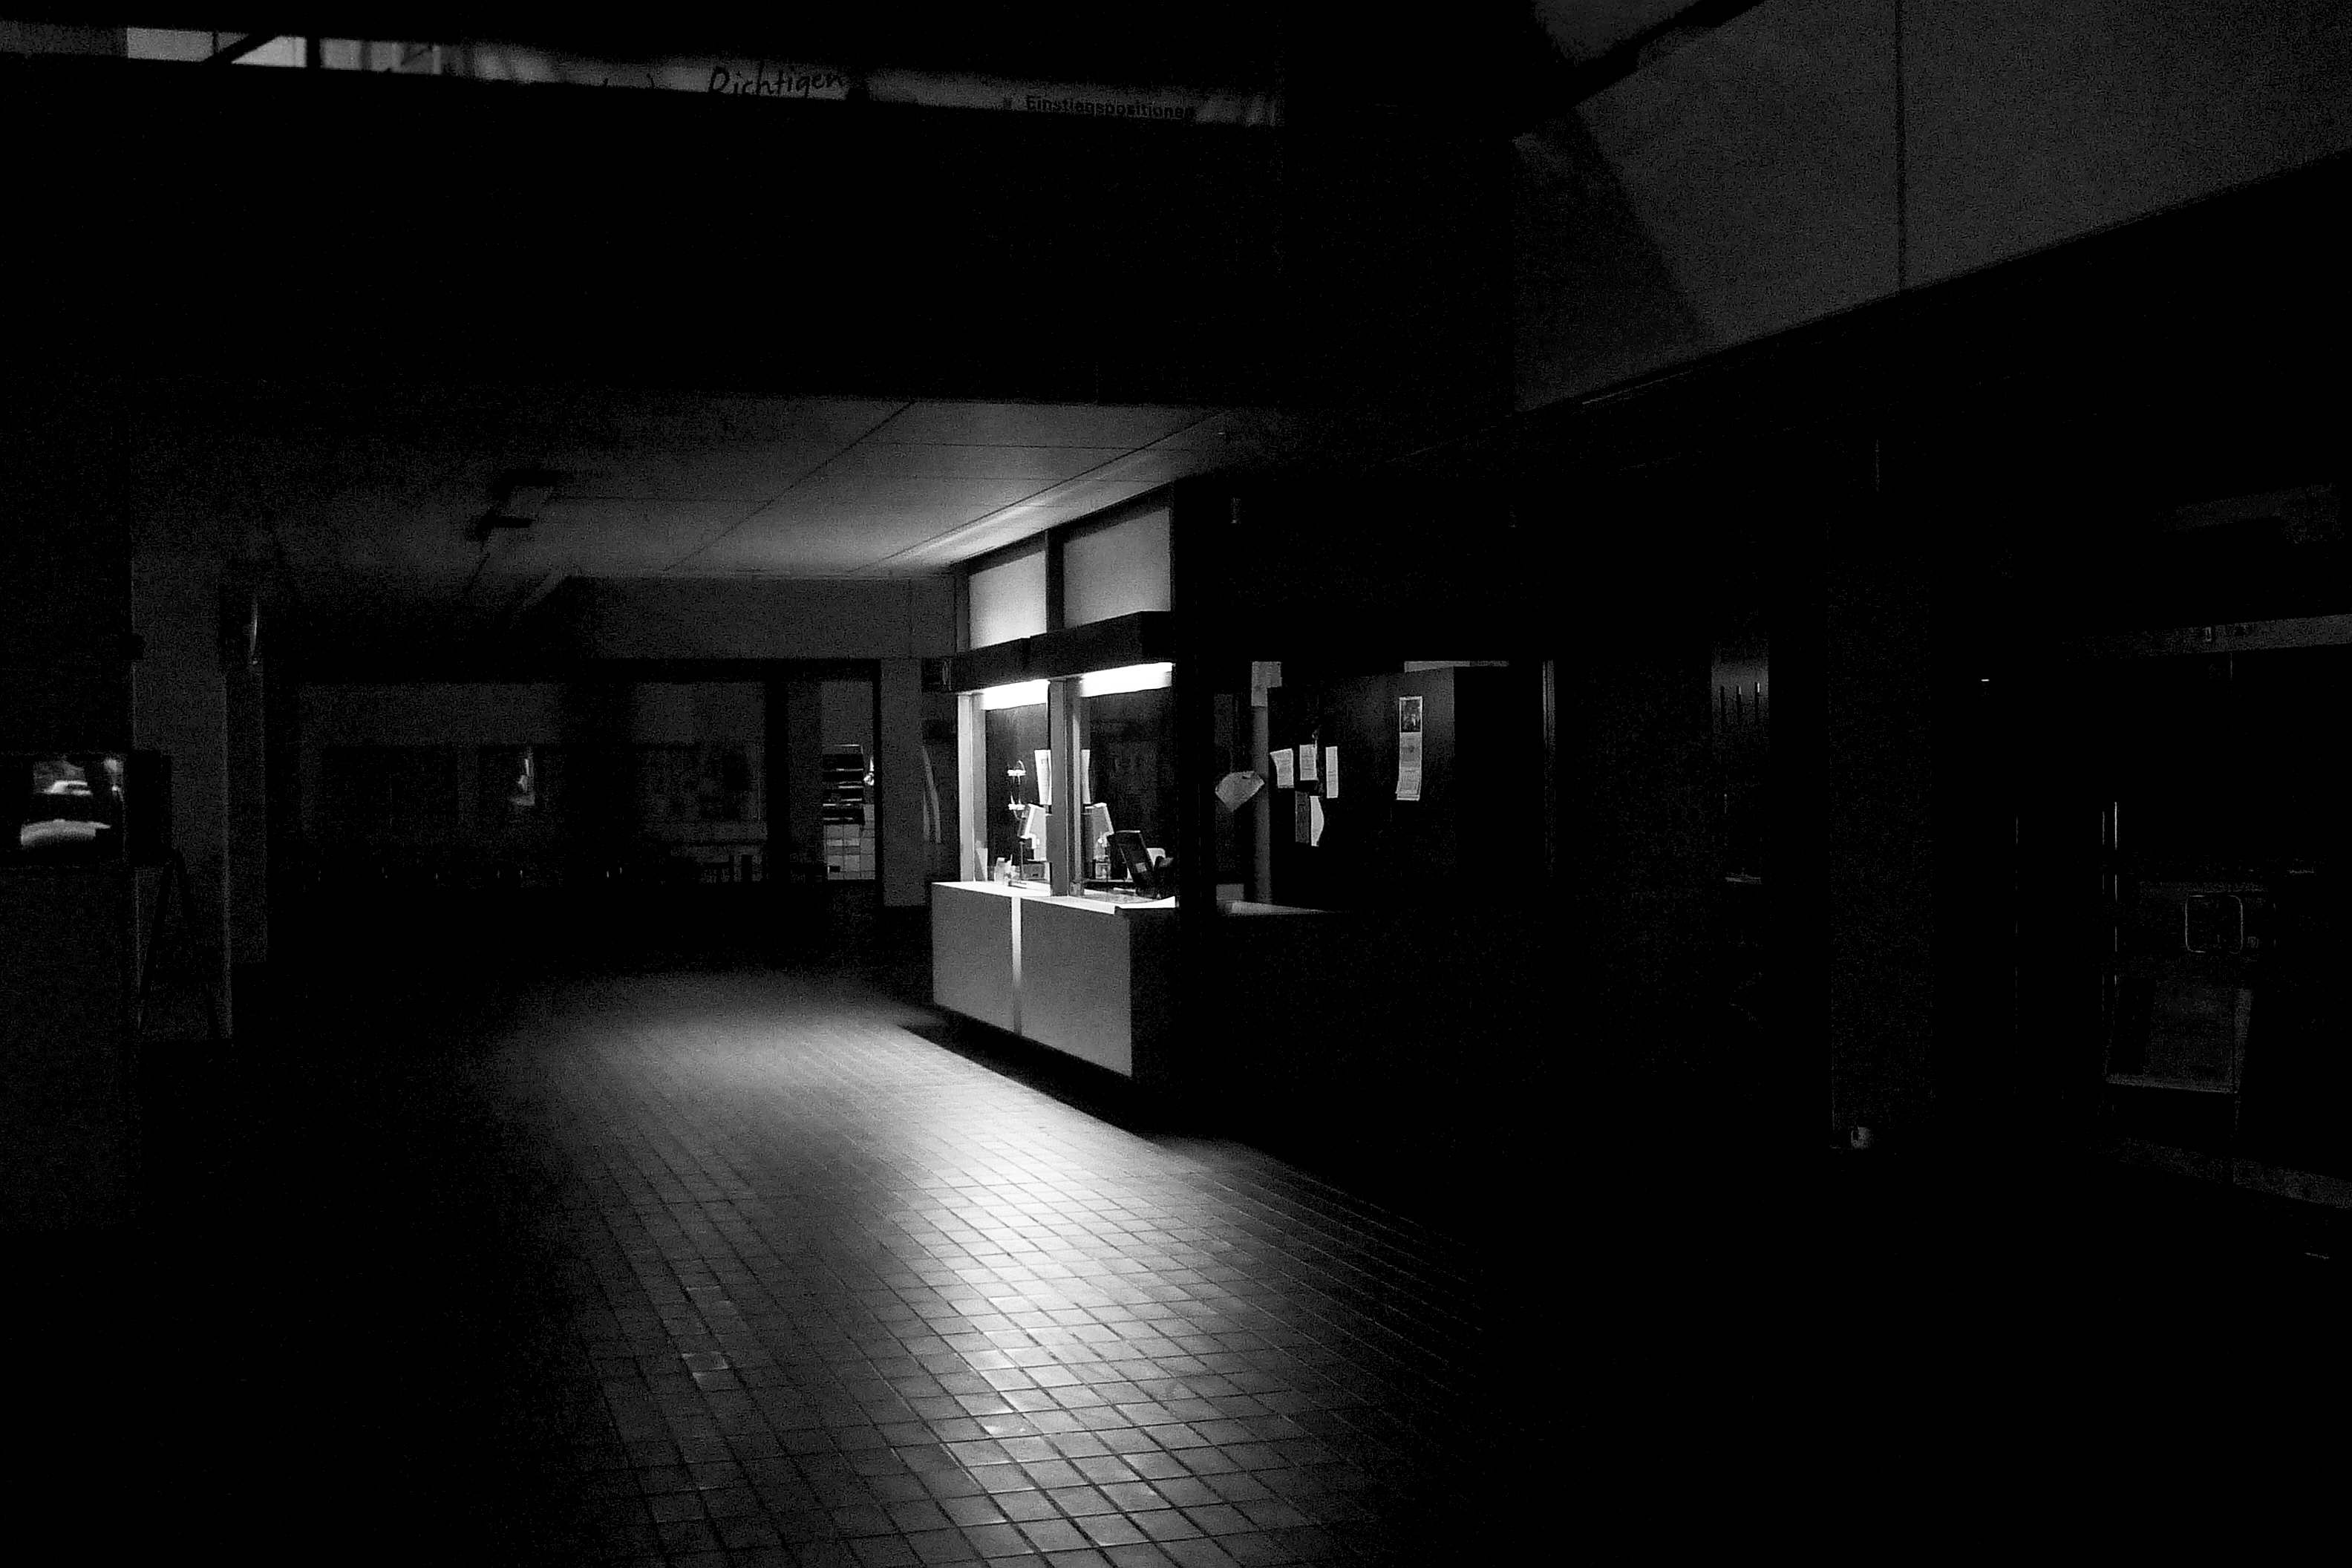
light, black and white, white, night, darkness, black, monochrome, lighting, bw, blackandwhite, blackwhite, germany, alemania, allemagne, sw, schwarzweiss, schwarzweis, shape, germania, mannheim, kurpfalz, badenwurtemberg, schwarzweissfotografie, schwarzweisfotografie, badenw rttemberg, monochrome photography, film noir